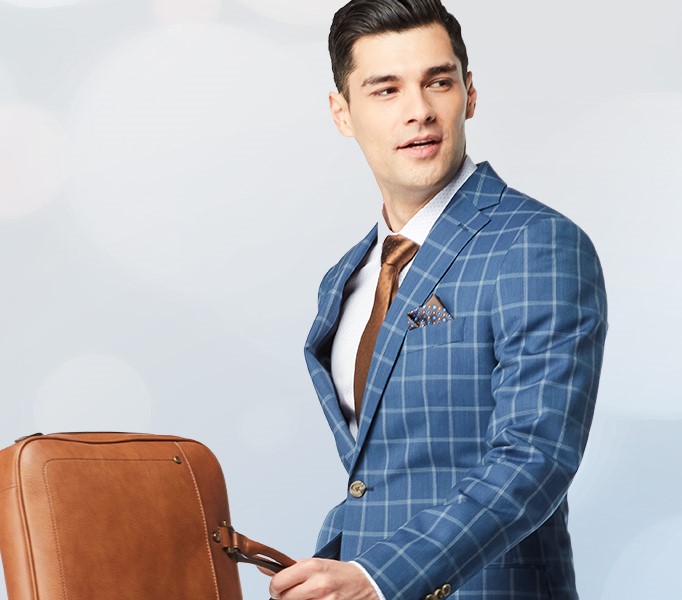
Gender: men